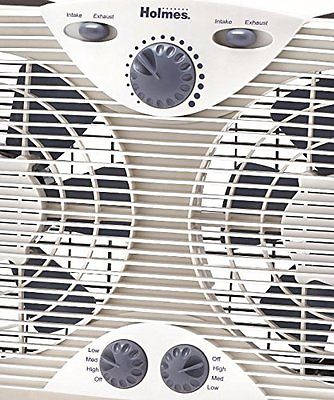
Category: fan